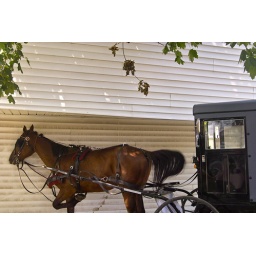
with 28-70mm EX DG lens; processed in SPP3.5.2 on auto white balance 0 colorwheel